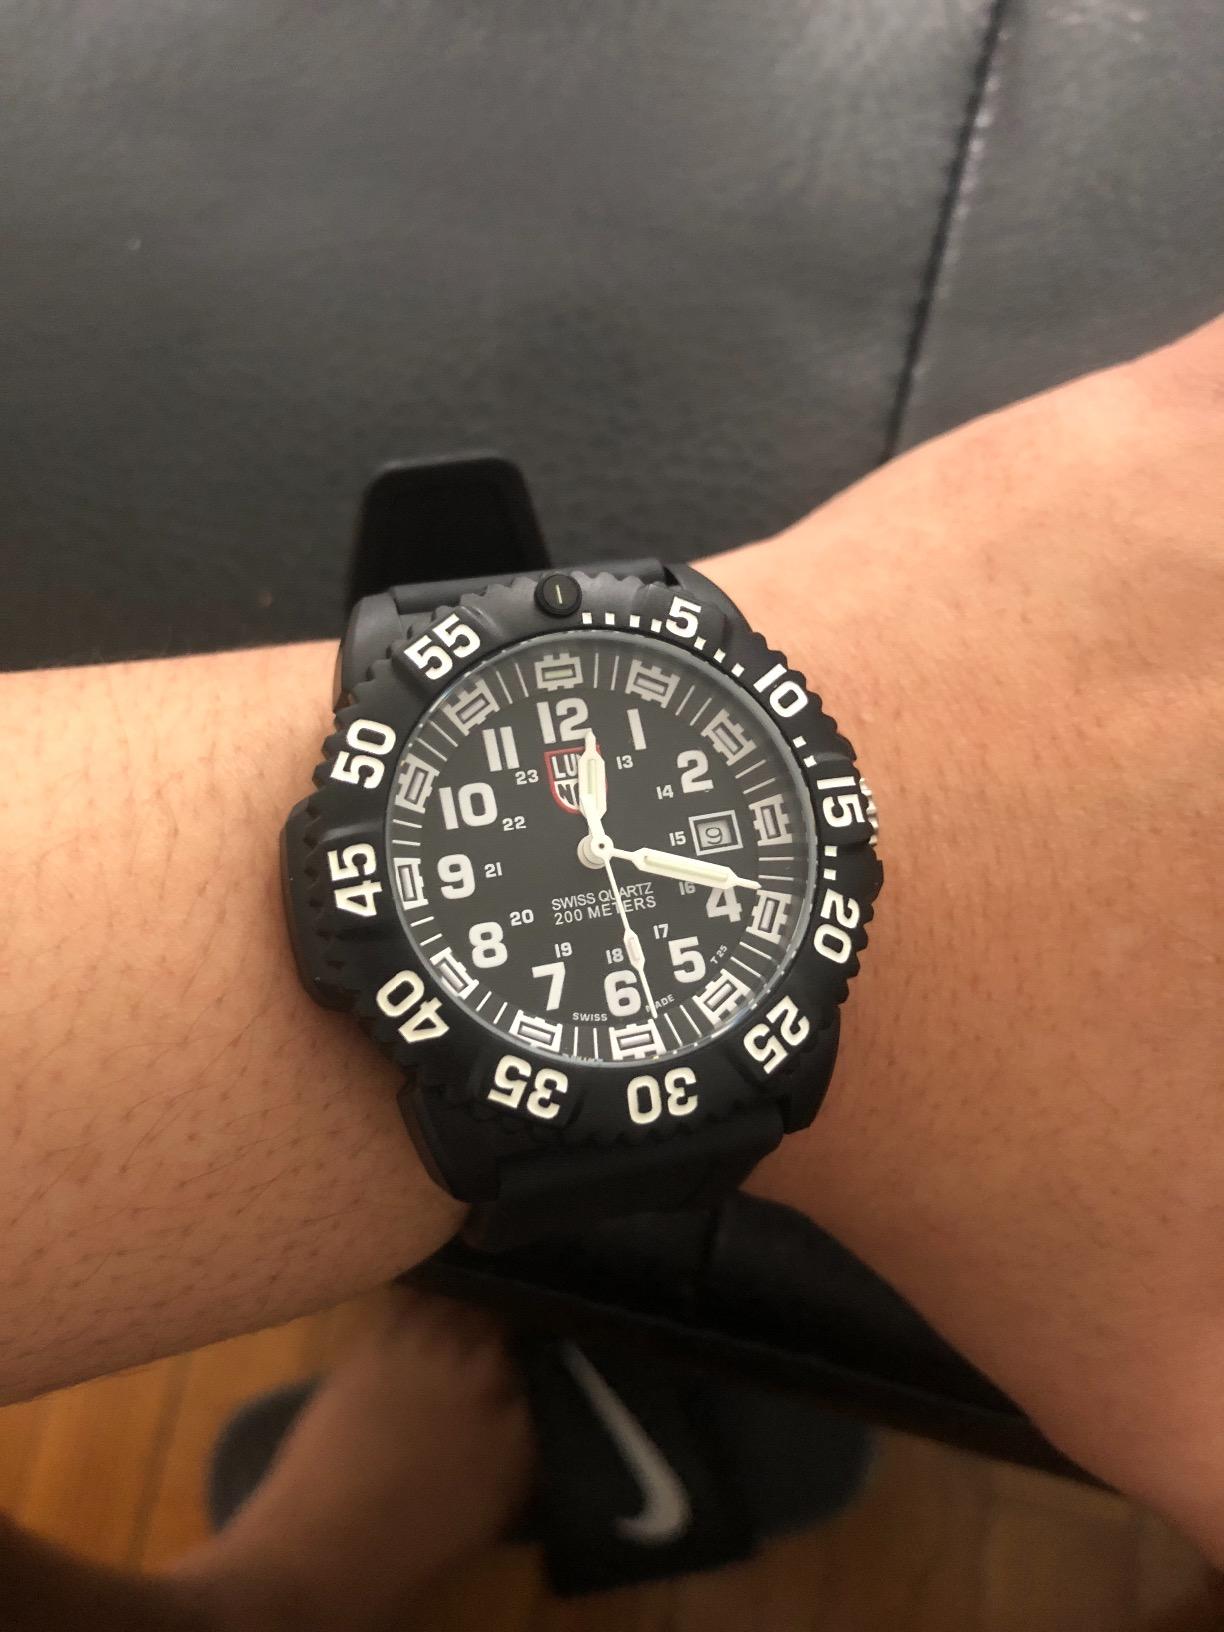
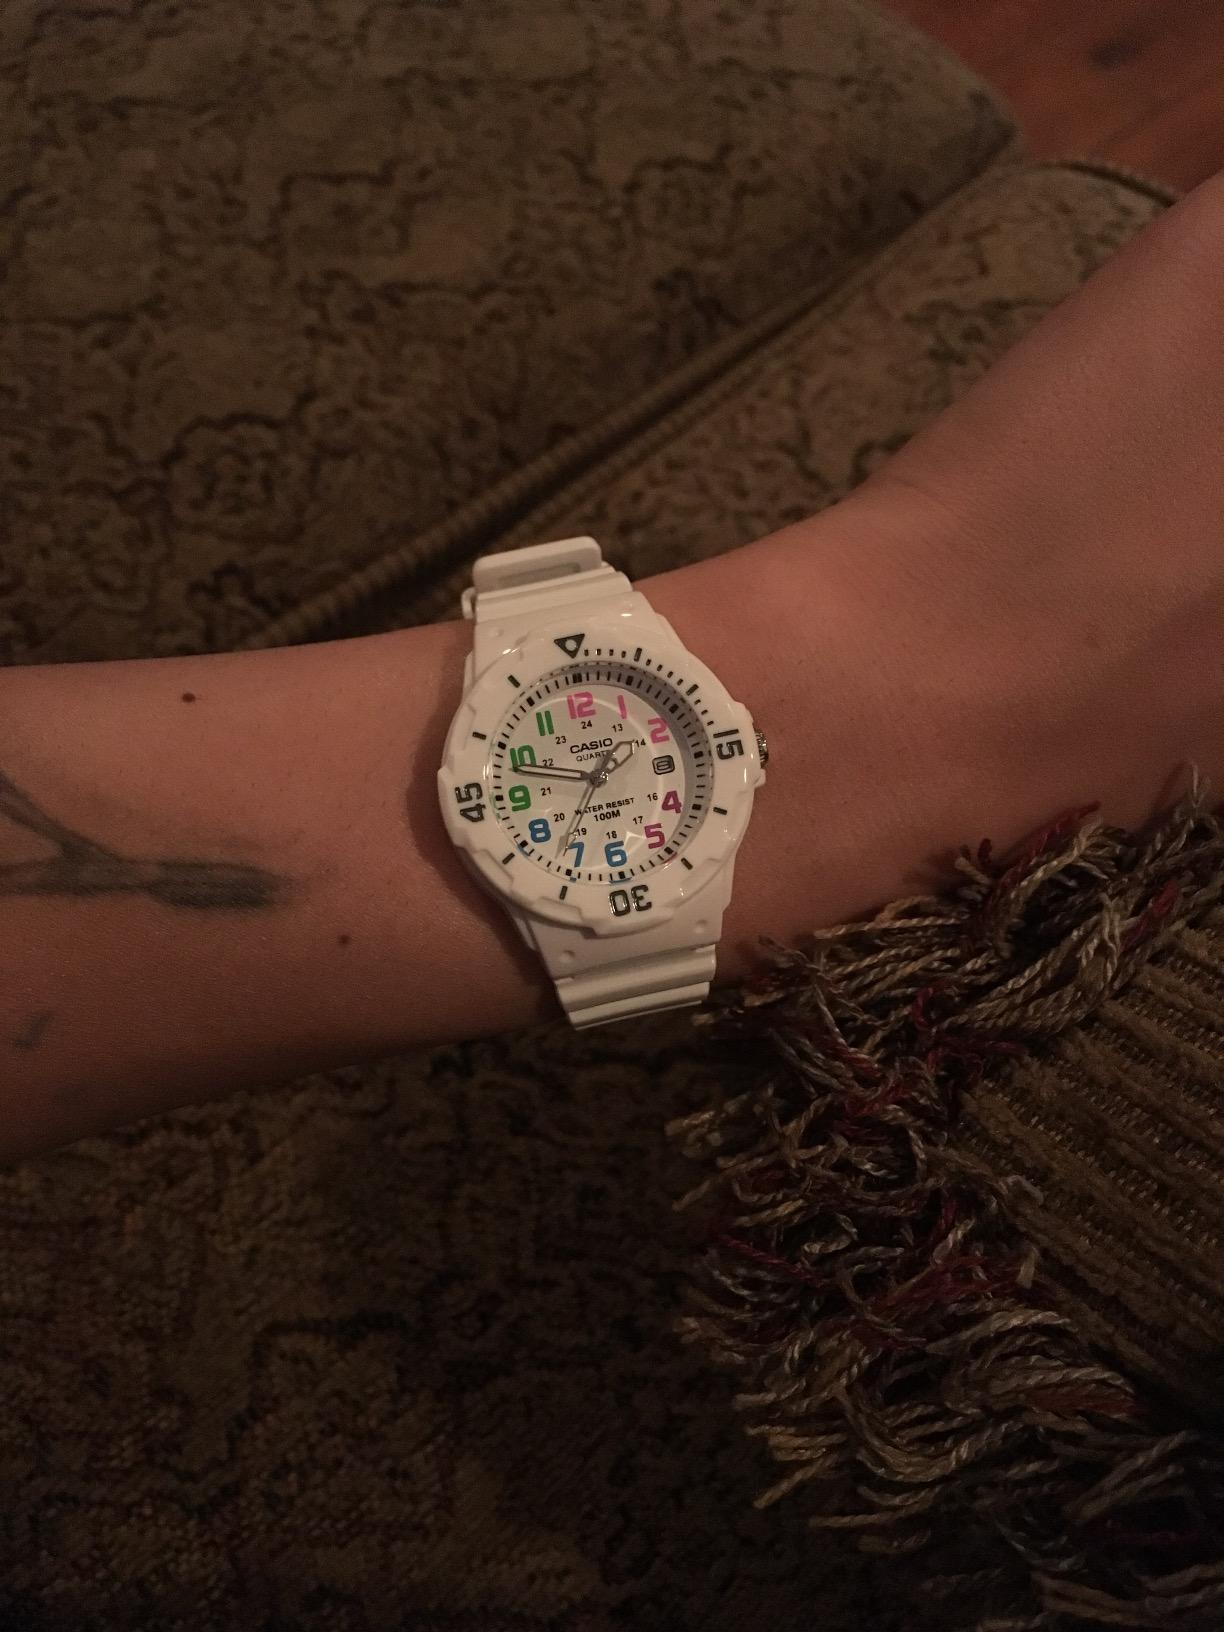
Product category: accessories_watch
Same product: no